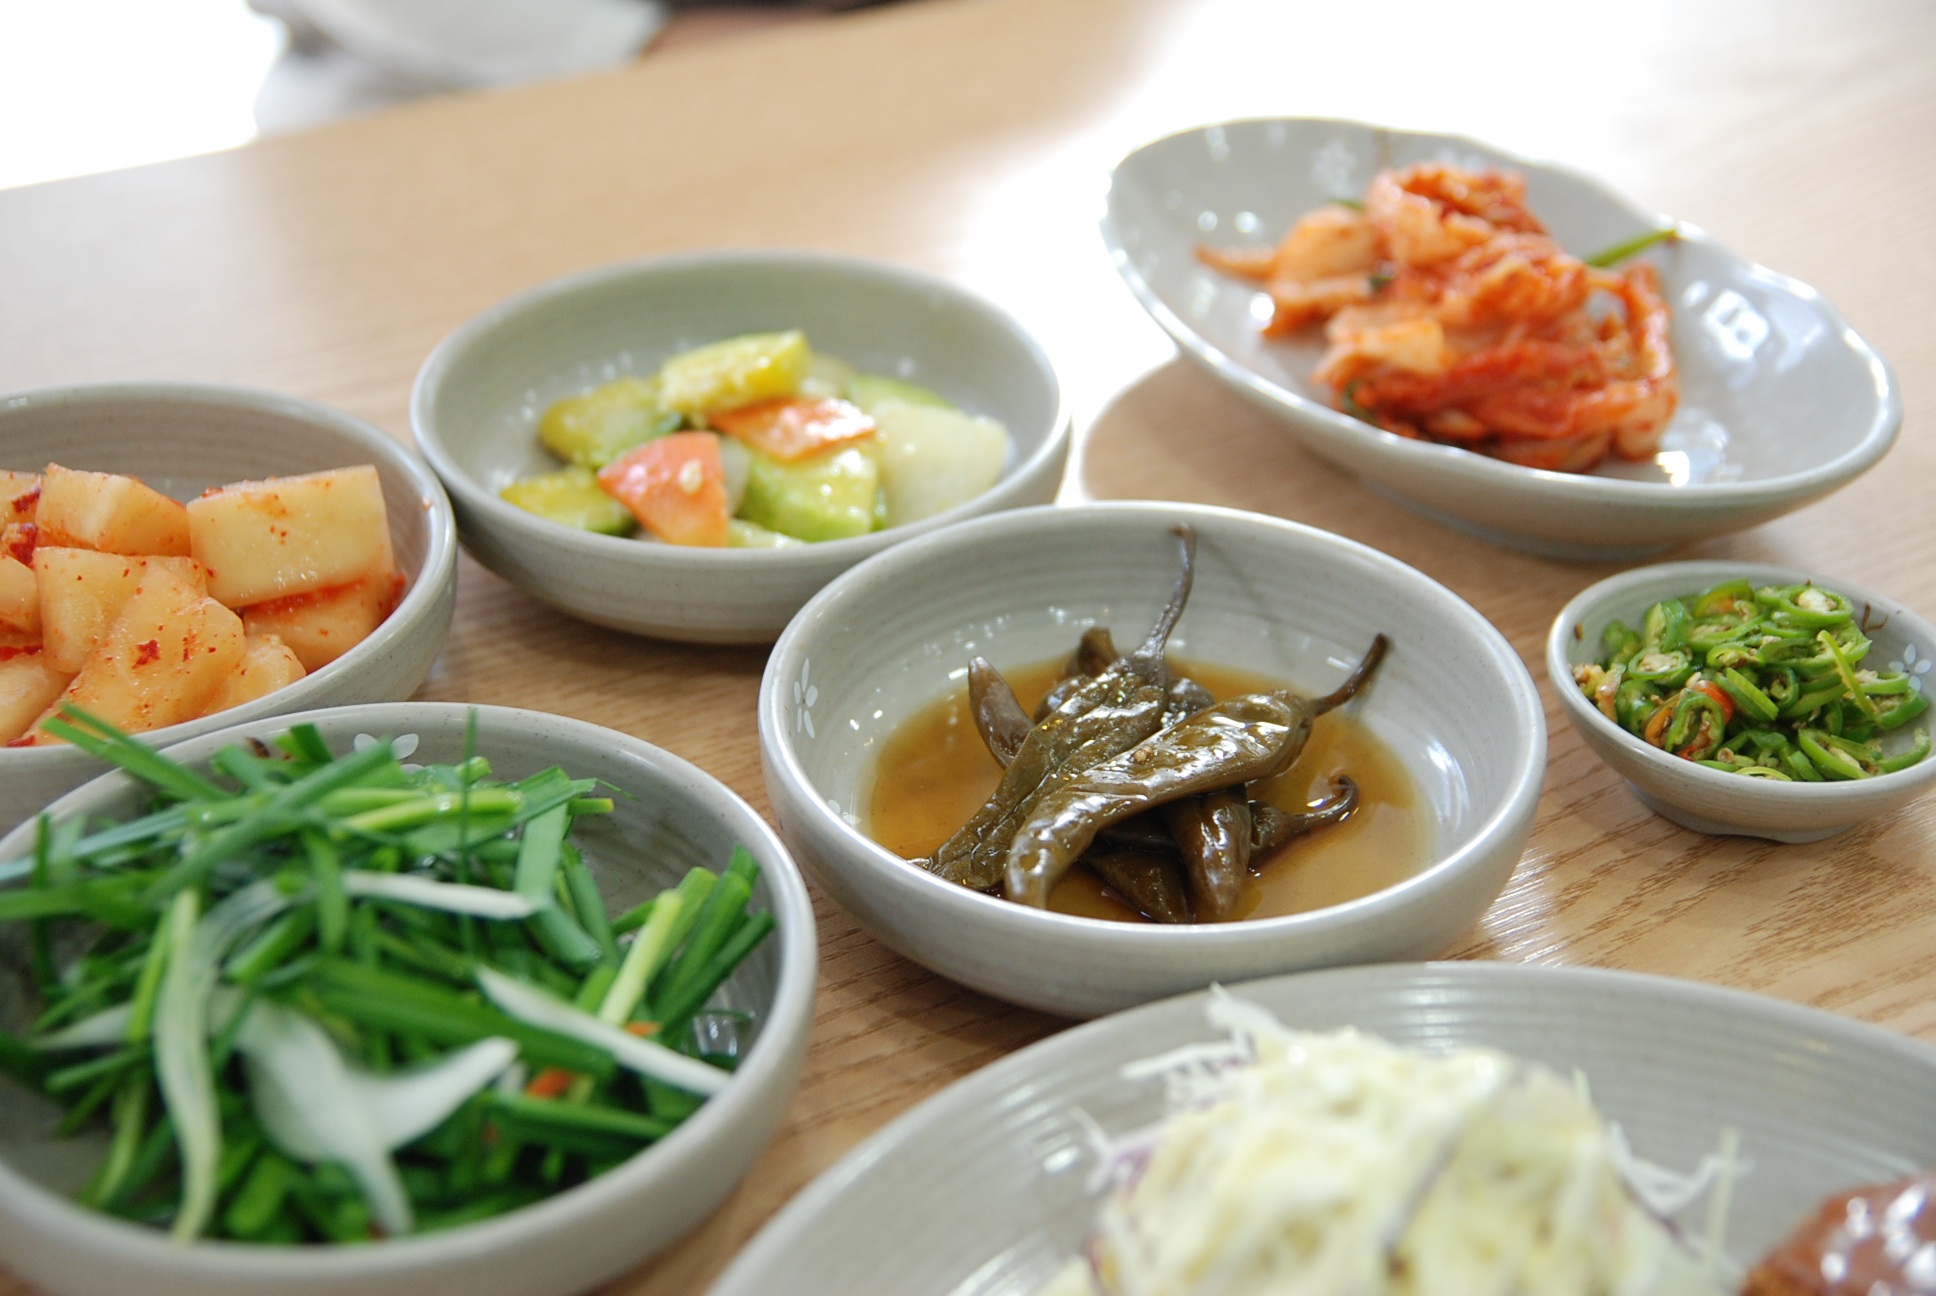
dish, meal, food, fish, lunch, cuisine, asian food, sanctuary, seoul, cutlet, republic of korea, thai food, side dish, hors d oeuvre, chinese food, southeast asian food, banchan